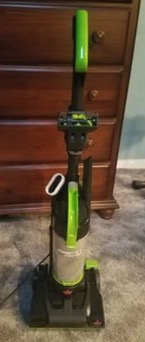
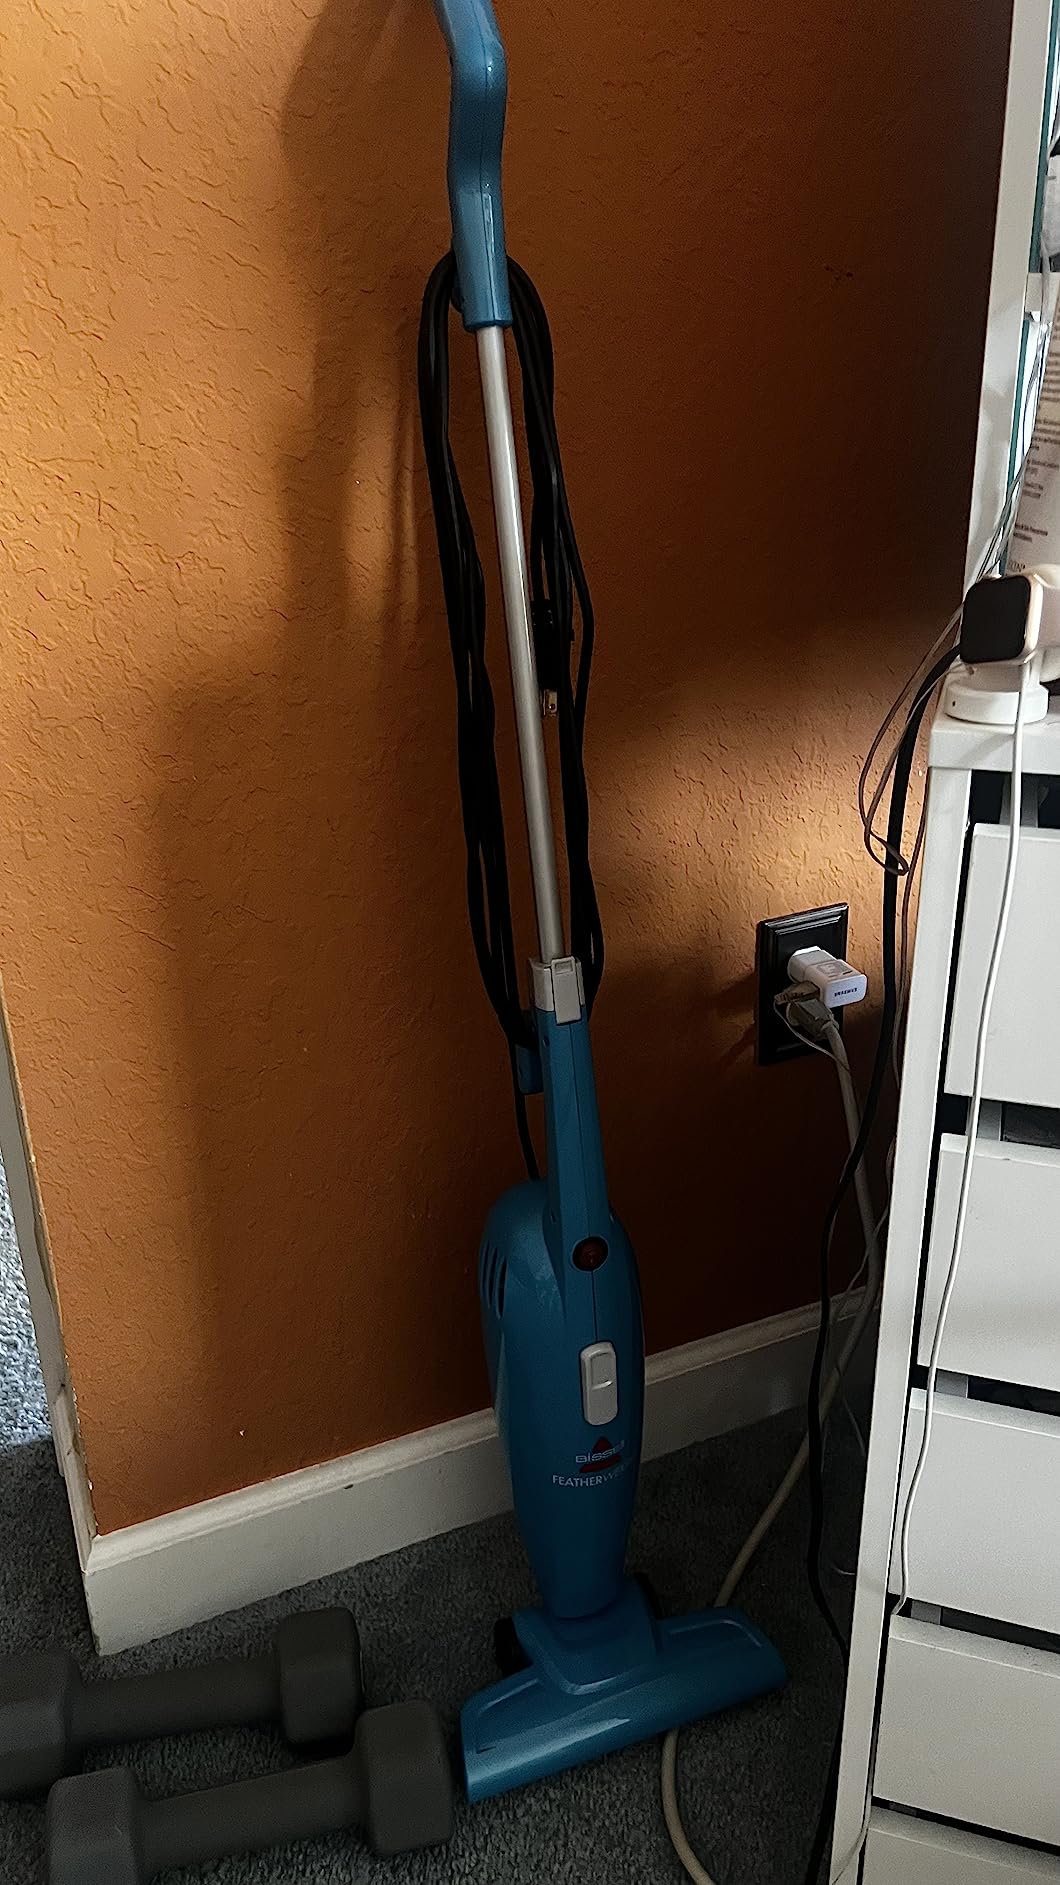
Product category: items_vacuum
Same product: no